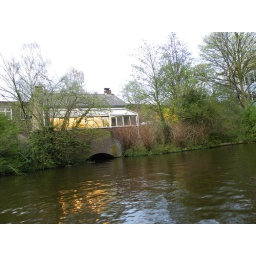
windows aglow over water